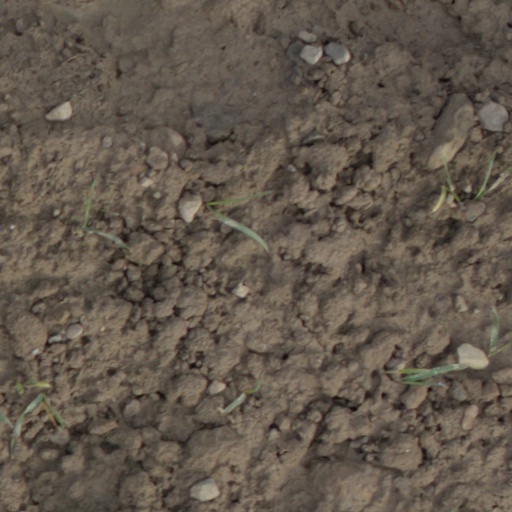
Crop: wheat